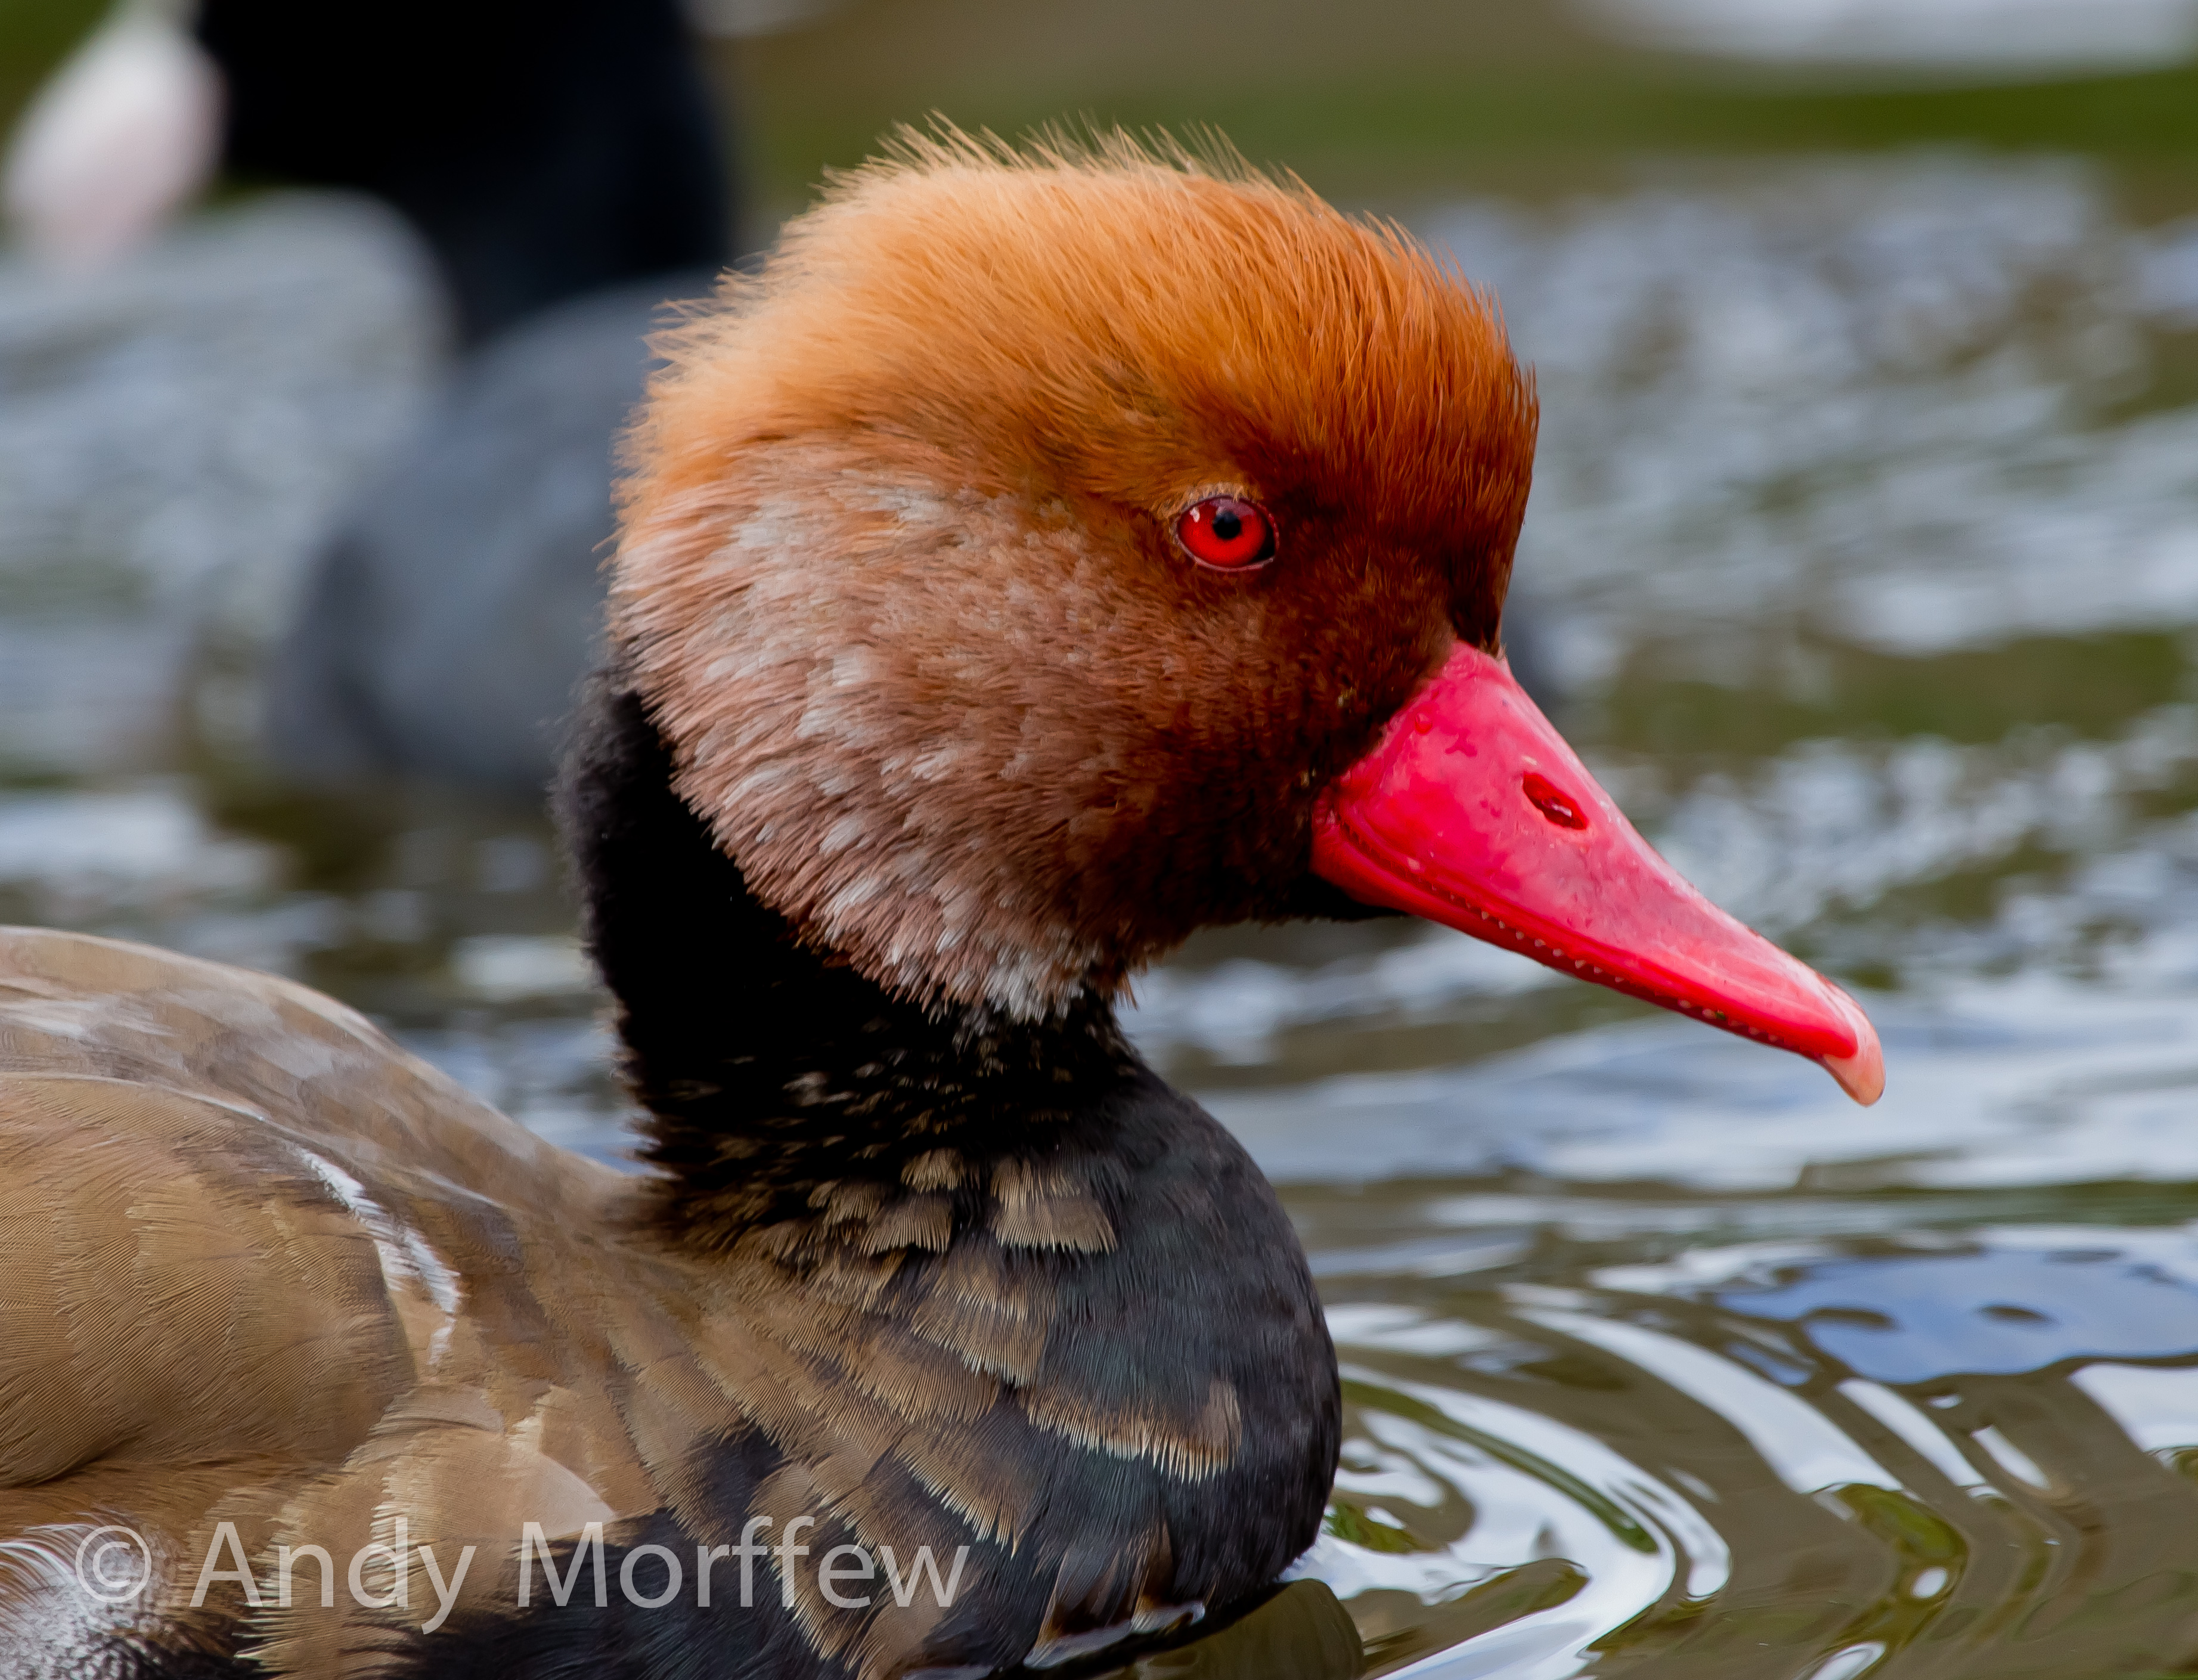
bird, wing, wildlife, beak, park, fauna, close up, duck, vertebrate, waterfowl, water bird, andymorffew, morffew, bushy, pochard, redcrested, ducks geese and swans